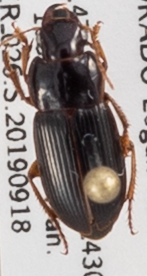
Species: Harpalus herbivagus
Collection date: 2019-09-18
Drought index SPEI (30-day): -0.26
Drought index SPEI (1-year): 0.454
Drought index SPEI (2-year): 0.8